Iurie Ciocan

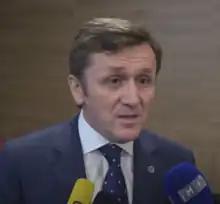
Ciocan in 2016

Iurie Ciocan (born 19 May 1971) is a politician and professor from the Republic of Moldova. He is the Chairman of the Central Election Commission of Moldova since February 2011.